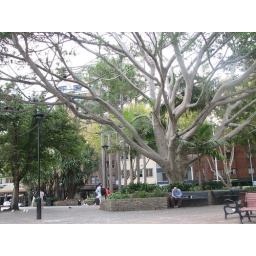
Big tree in kings cross